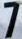
Number: 7